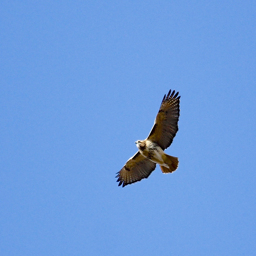
a person passes over the viewing platform .